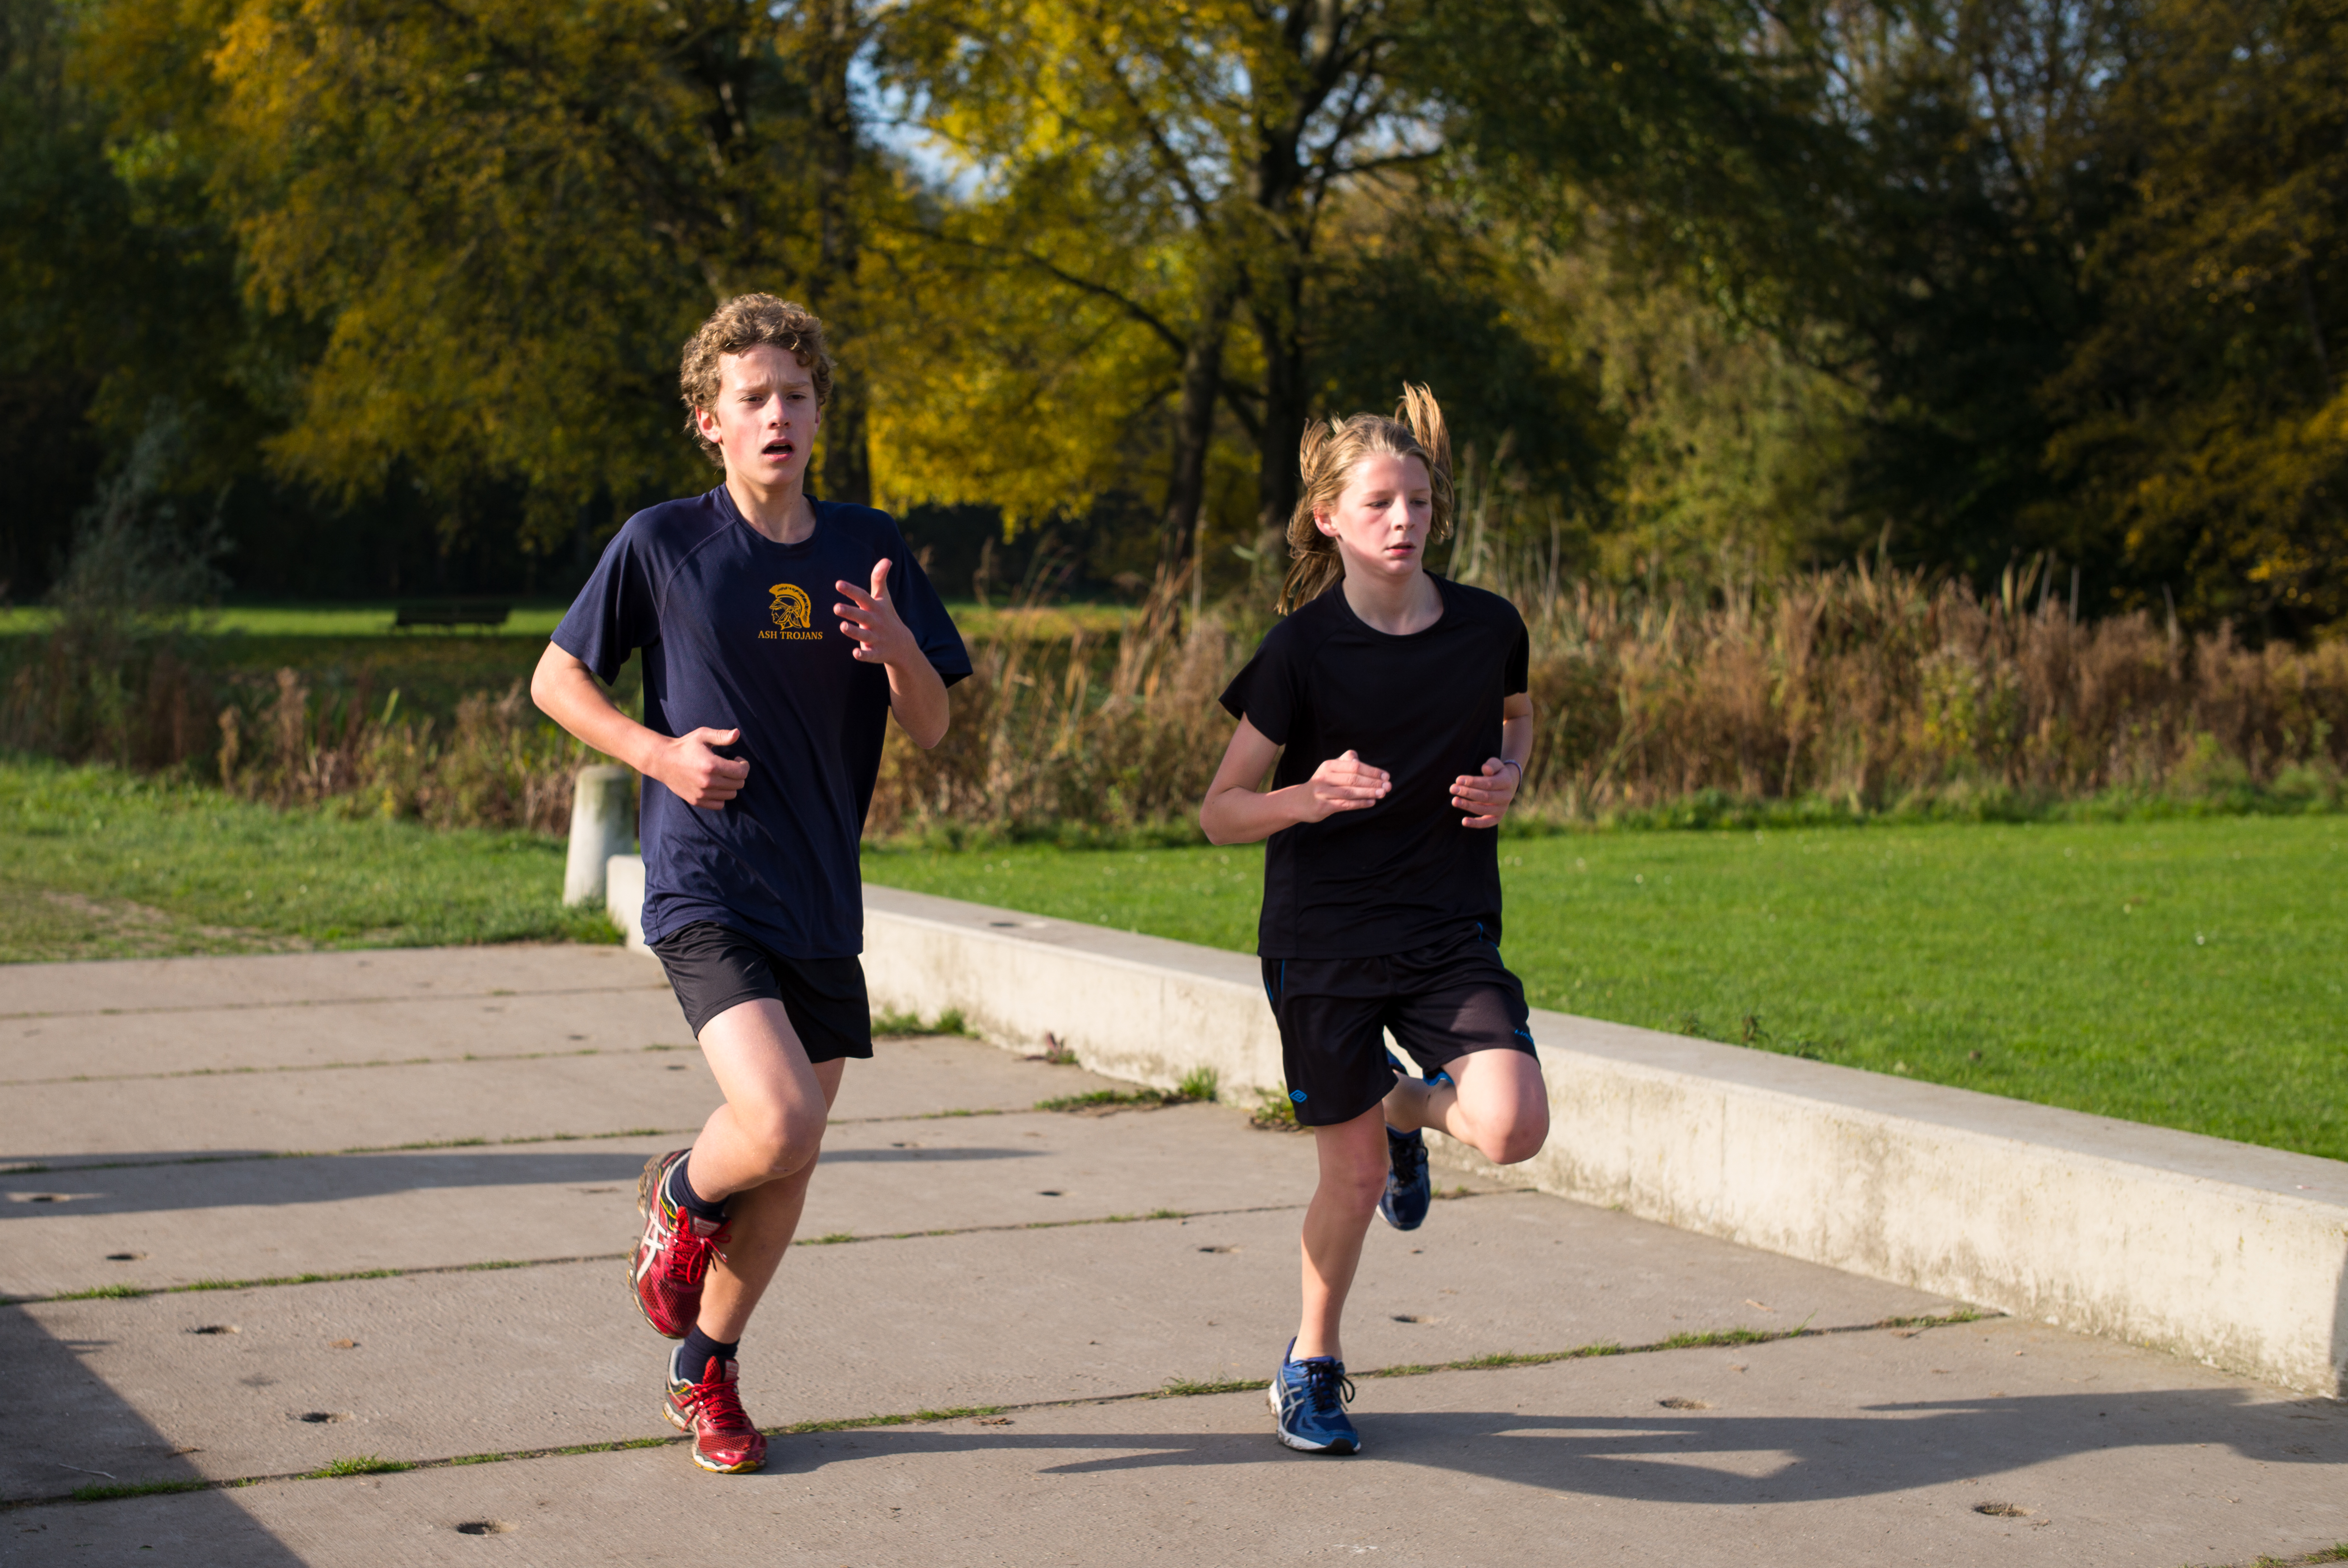
person, running, country, recreation, europe, high, park, jogging, cross, ash, race, competition, woods, holland, hague, amsterdam, netherlands, international, girls, m, team, sports, dutch, boys, 50, school, runners, endurance, junior, leica, 240, summilux, varsity, athletics, meet, bos, isa, amsterdamse, physical exercise, outdoor recreation, human action, individual sports, endurance sports, ultramarathon, duathlon, long distance running